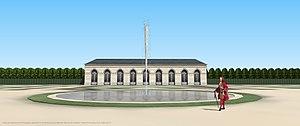
Proposition de restitution de l'Orangerie du château de La Marche, à Marnes-la-Coquette, première moitié du XVIIIe siècle.
Le château de la Marche est un ancien château situé sur la commune de Marnes-la-Coquette, dans le département des Hauts-de-Seine.